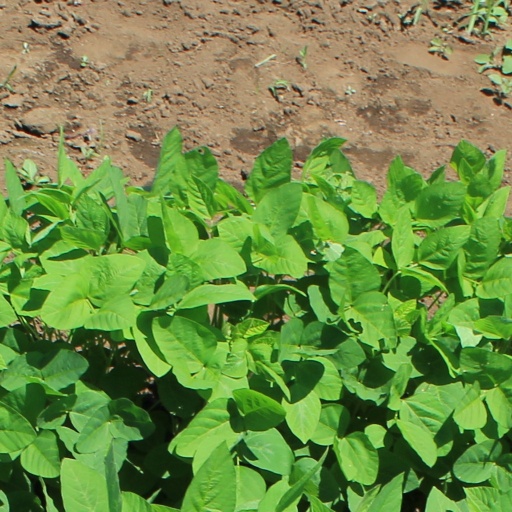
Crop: soybean